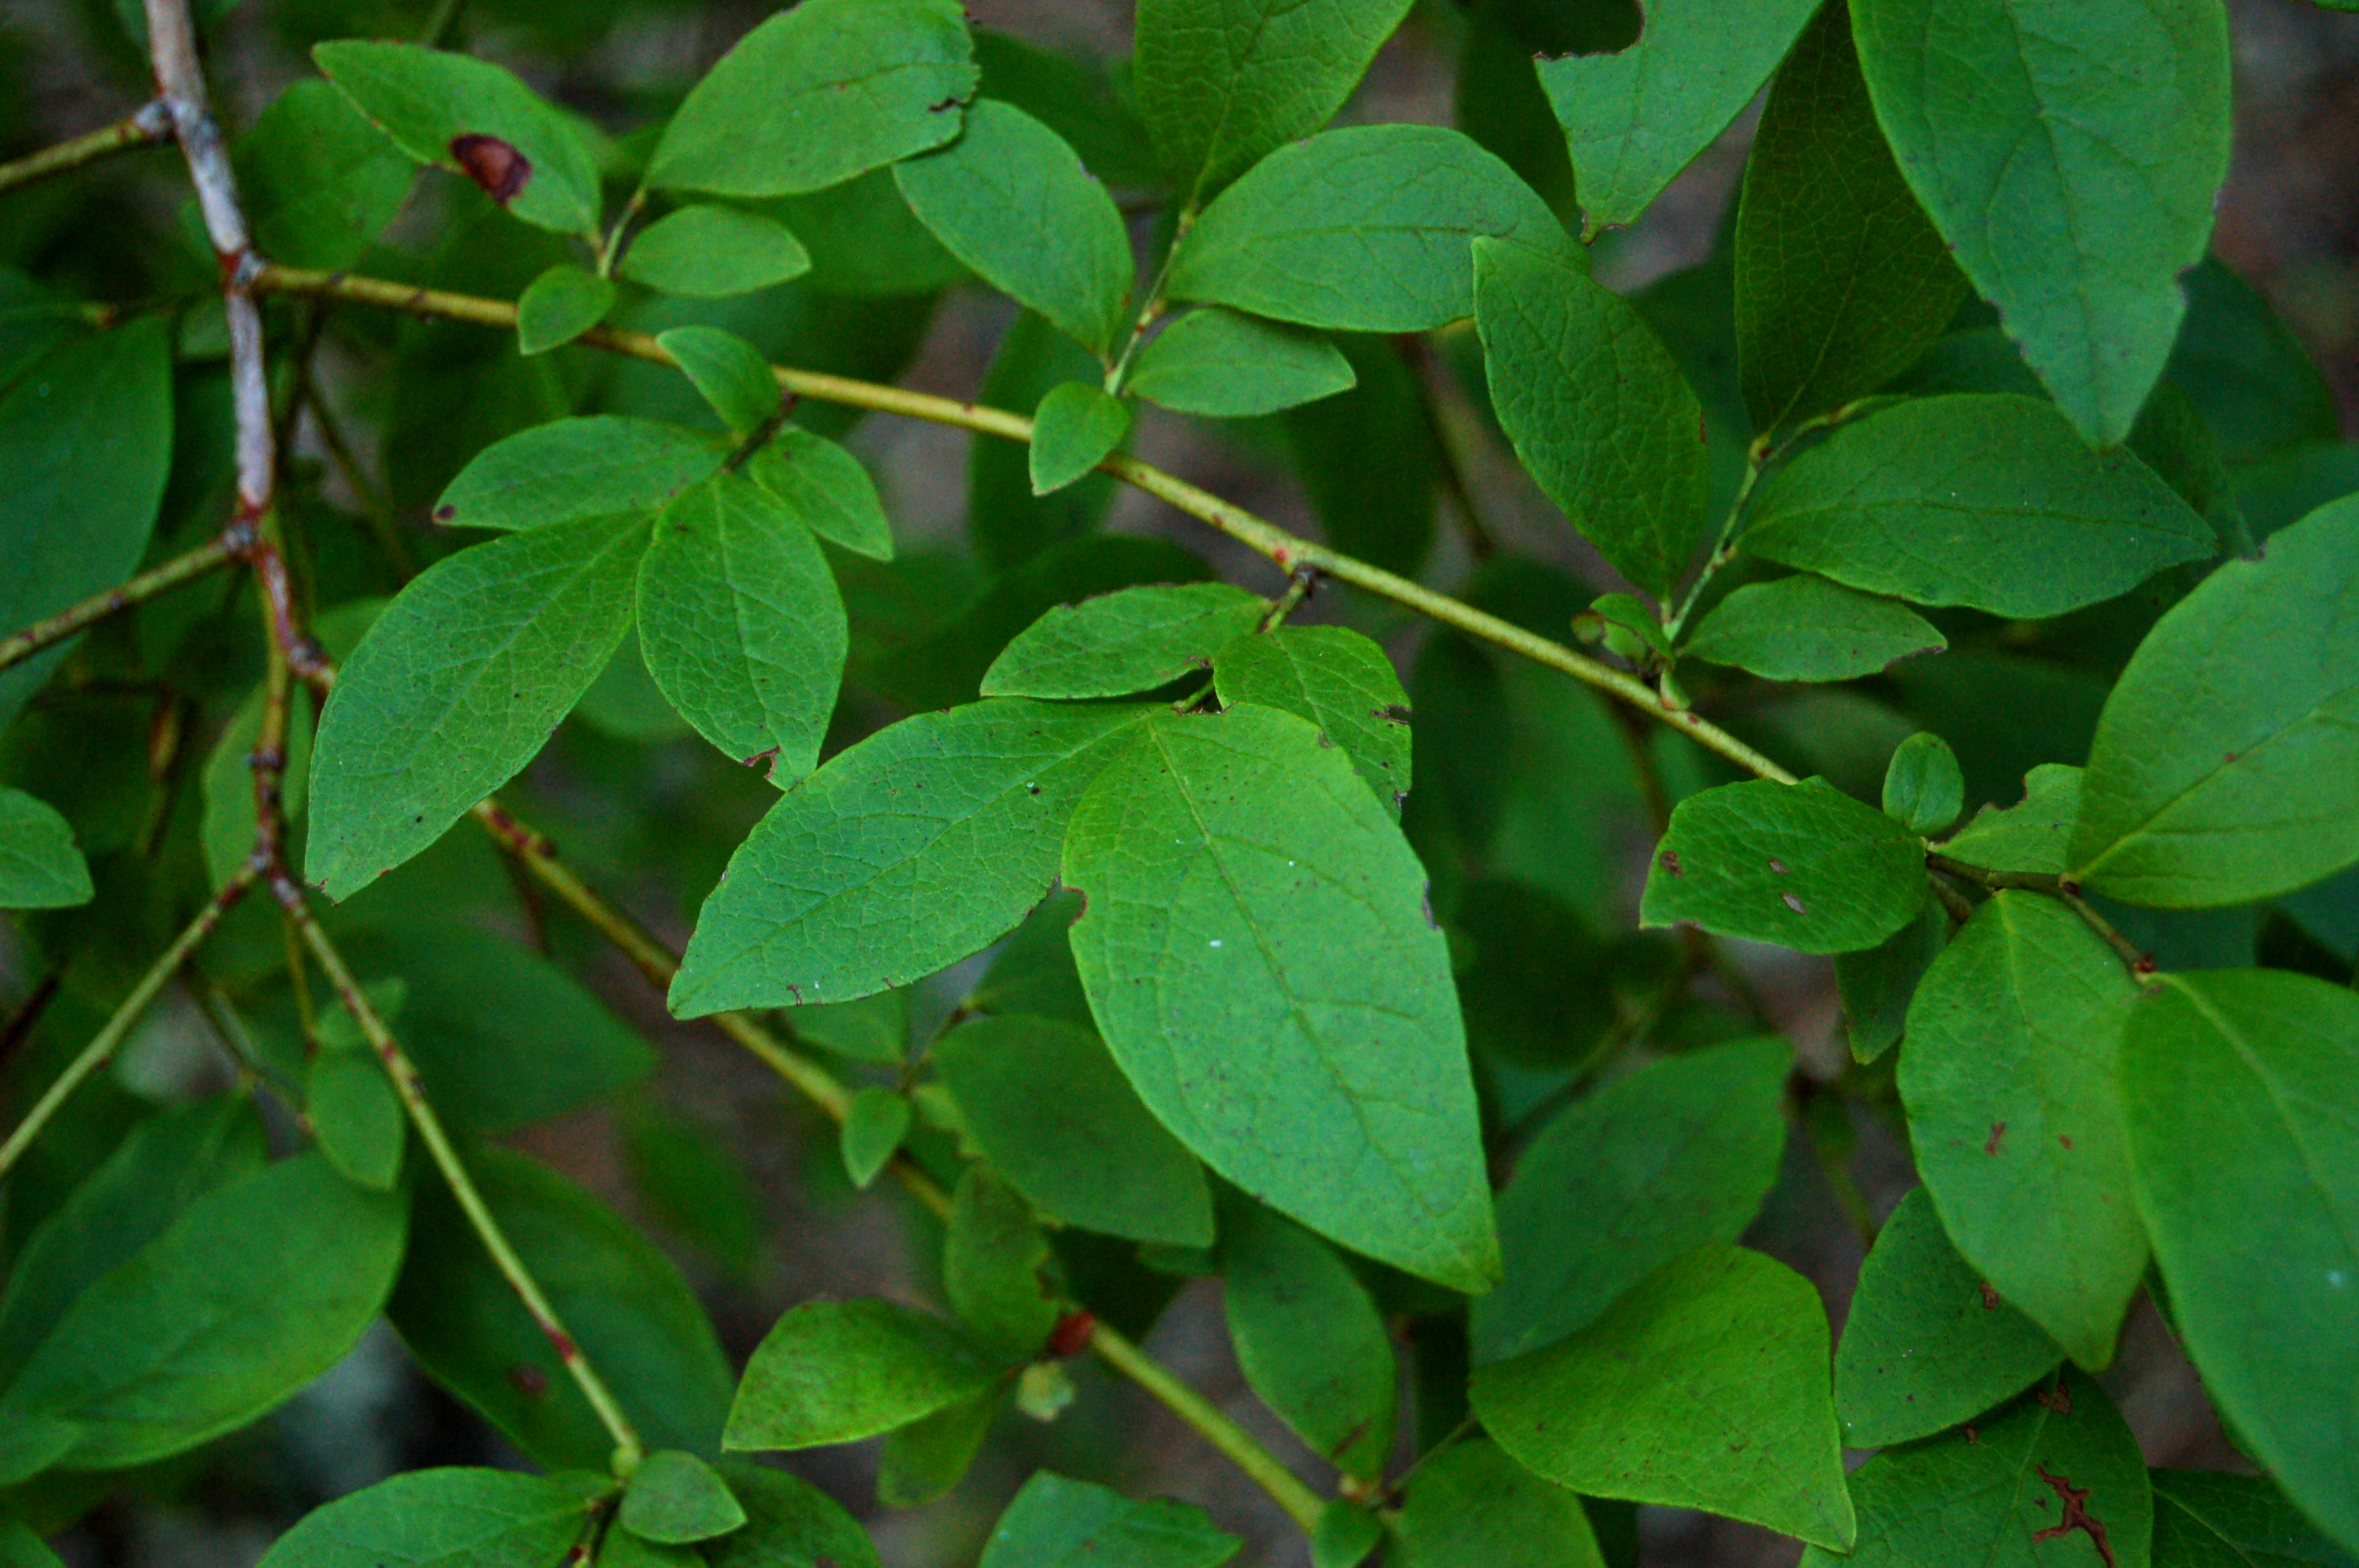
Labels: Blueberry leaf, Blueberry leaf, Blueberry leaf, Blueberry leaf, Blueberry leaf, Blueberry leaf, Blueberry leaf, Blueberry leaf, Blueberry leaf, Blueberry leaf, Blueberry leaf, Blueberry leaf, Blueberry leaf, Blueberry leaf, Blueberry leaf, Blueberry leaf, Blueberry leaf